Fredberg

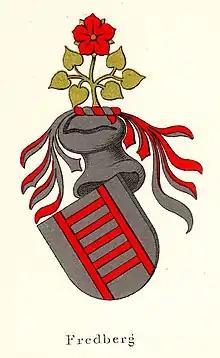
Fredberg coat of arms

Fredberg is an old Danish noble family with roots in Himmerland. The family is first mentioned in the 15th century and received its formal noble status when Jens Jensen Fredberg was granted a letter of nobility by King Christian I in 1450. He owned the estate Fredbjerggaard (also previously spelled Fredberggaard) in Farsø Parish, Gislum District, and is considered the progenitor of the family. However, the true noble lineage is believed to descend from Christiern Fredberg, who was ennobled on April 5, 1484, by King Hans. The family thus became part of the Jutland lower nobility, known as *brevadel* (nobility by patent).